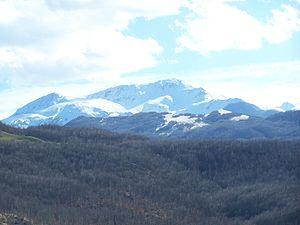
L’Alpe di Succiso est une montagne du Nord des Apennins, qui domine les cols de Cerreto et de Lagastrello. Située dans la province de Reggio d'Émilie, sur la commune de Ramiseto, elle atteint les 2 017 mètres d'altitude. Elle a une forme pyramidale.